SS Ebani

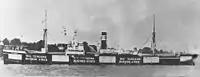
, formerly "Eboe"

On 1 February 1916 "Ebani" reached Port Said in Egypt. By 11 March she was in Kilindini Harbour in Kenya. From then until the Armistice of 11 November 1918 she supported the Allies' East African Campaign. She operated mostly in the Indian Ocean, evacuating casualties from ports in Kenya and German East Africa. She called at Kilindini in April, May, and July 1916, but thereafter mostly called at ports in German East Africa: Dar es Salaam, Kilwa Kisiwani, and Lindi. She frequently called at Zanzibar.